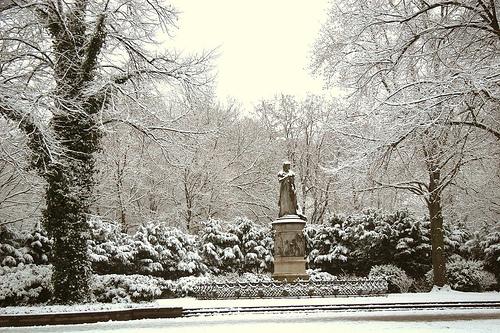
Weather: snow or frosty